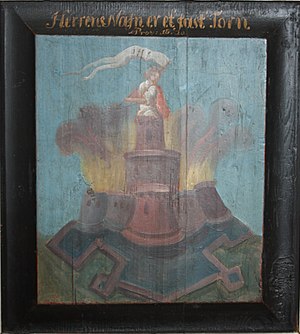
Mogens Thrane
Et af Thranes emblemmalerier fra Sortebrødre Kirke i Viborg. Tekst: Herrens Nafn er et fast Torn. Proverb. 18:10
Allegorisk maleri af Mogens Christian Thrane fra Sortebrødre Kirke, Viborg.
Mogens Christian Thrane var en dansk maler, som især er kendt for sine udsmykninger af kirker i Jylland.